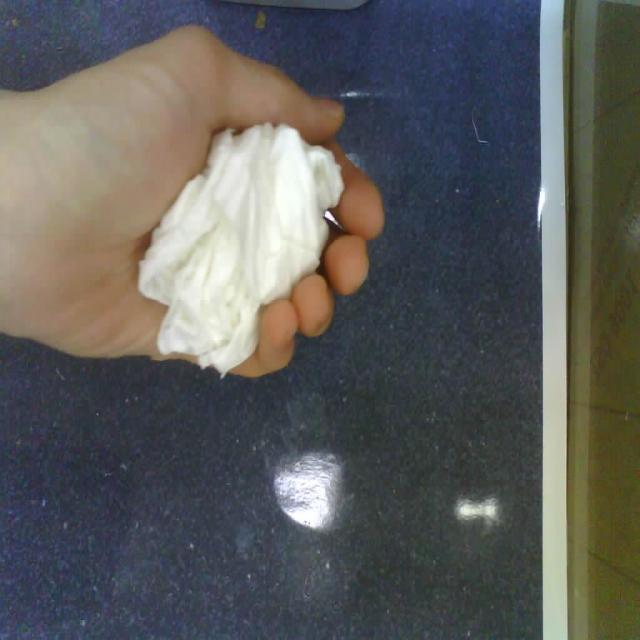
Label: tissues